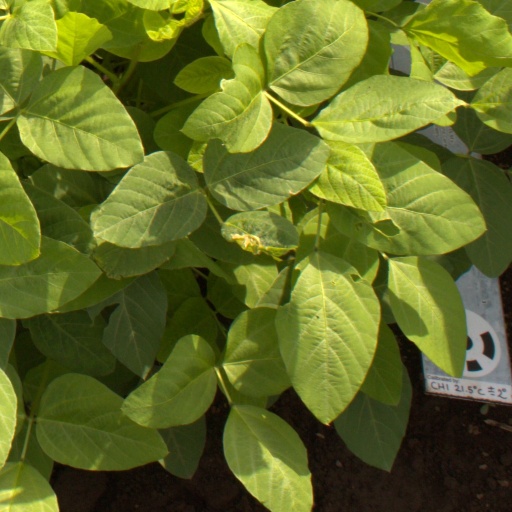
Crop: soybean